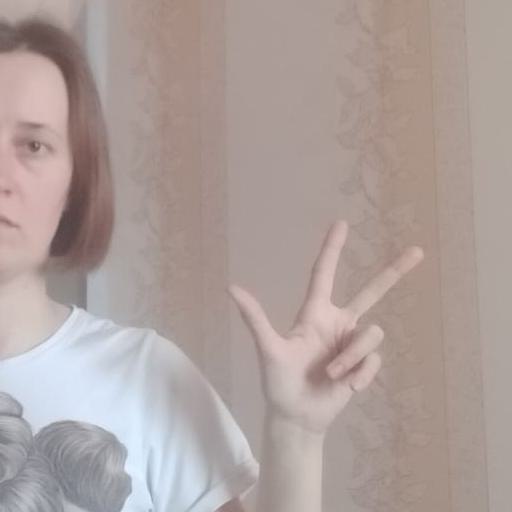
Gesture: three2